Sigurd A. Sjoberg

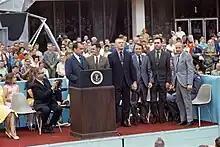
President Richard Nixon introduces Sigurd A. Sjoberg (far right), director of Flight Operations at Manned Spacecraft Center, and the four Apollo 13 flight directors during the President's post-mission visit to the Manned Spacecraft Center.

From NASA, Sjoberg received the NASA Exceptional Service Medal in 1969. He was also presented with the NASA Distinguished Service Medal in 1971. In April 1970, Sjoberg and the MSC were awarded the Presidential Medal of Freedom. From the University of Minnesota, Sjoberg received the Outstanding Achievement Award in 1973.